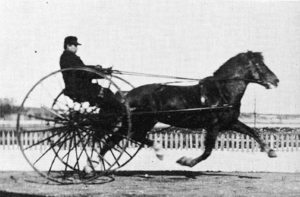
Le finlandais ou cheval finnois est une race chevaline à la fois de selle et de trait. Elle porte également le nom de finnois universel en anglais, car cette race est réputée répondre à tous les besoins équestres, aussi bien les travaux agricoles et forestiers que les courses de trot et l'équitation. C'est la seule race chevaline native de Finlande. En 2007, elle a été officiellement désignée comme race chevaline nationale.